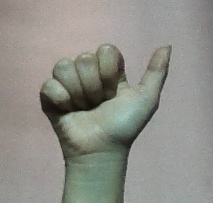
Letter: dhad